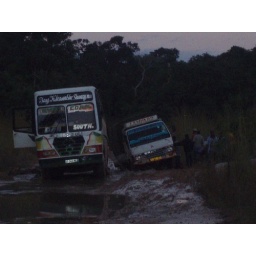
The main road from Tanzania border to Dar Es Salaam...as our bus got stuck in the mud